Wendell Brunious

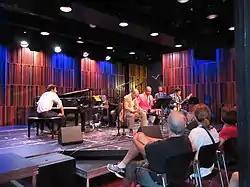
Wendell Brunious, Evan Christopher, and Don Vappie perform at the Public Domain Project Jazz at the Mint in New Orleans in May 2018.

In 1976, Brunious substituted for his father in Albert "Papa" French's band for Mardi Gras, and by 1979 was playing regularly at Preservation Hall with Kid Thomas Valentine. He was named leader of the group upon Valentine's death in 1987. He also played with the Eureka Brass Band (1980), Lionel Hampton (1981), Linda Hopkins (1984), and Sammy Rimington (1984). He played with Louis Nelson in 1986-89, and did recordings with the Caledonia Jazz Band of Norway in 1986 and 1987. His first record as a leader came in 1986, which featured Nelson, Rimington, and Barry Martyn as sidemen. He later played with Michael White, Chris Barber, Papa Don Vappie, Bob Wilber, and the Pfister Siblings. He has remained a regular performer at Preservation Hall into the 2020s.